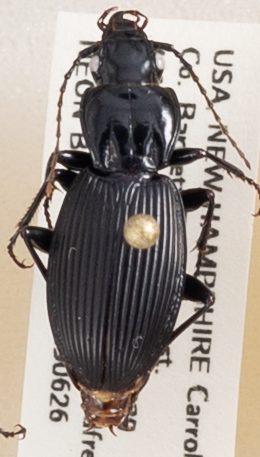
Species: Pterostichus lachrymosus
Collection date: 2019-06-26
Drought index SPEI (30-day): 0.362
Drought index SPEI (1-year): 1.22
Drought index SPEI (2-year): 0.998